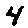
Label: 4